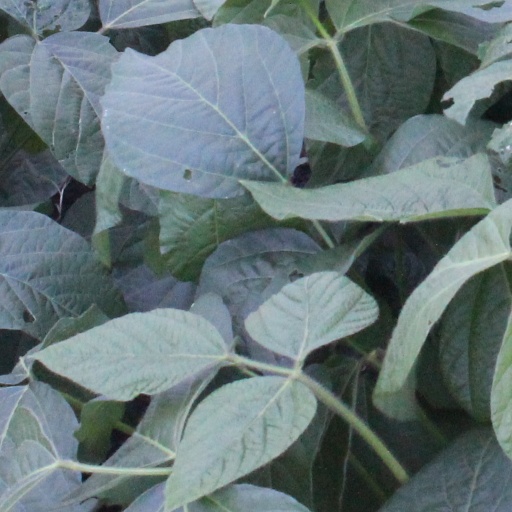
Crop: soybean